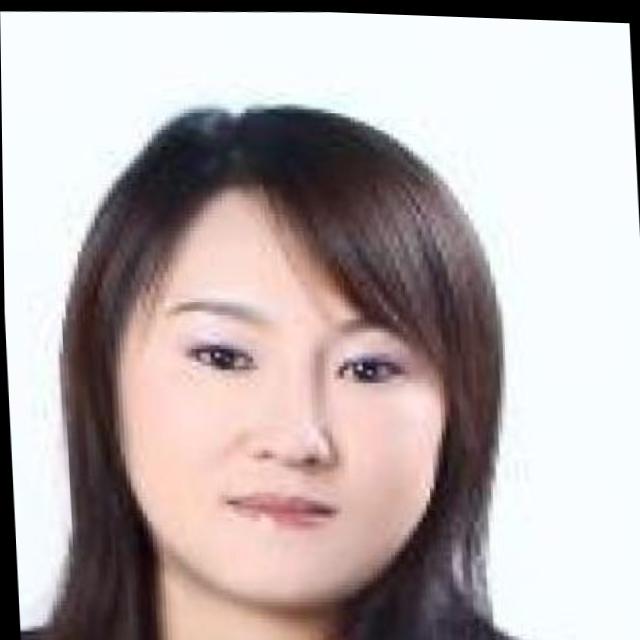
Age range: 21-44